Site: brandenburg
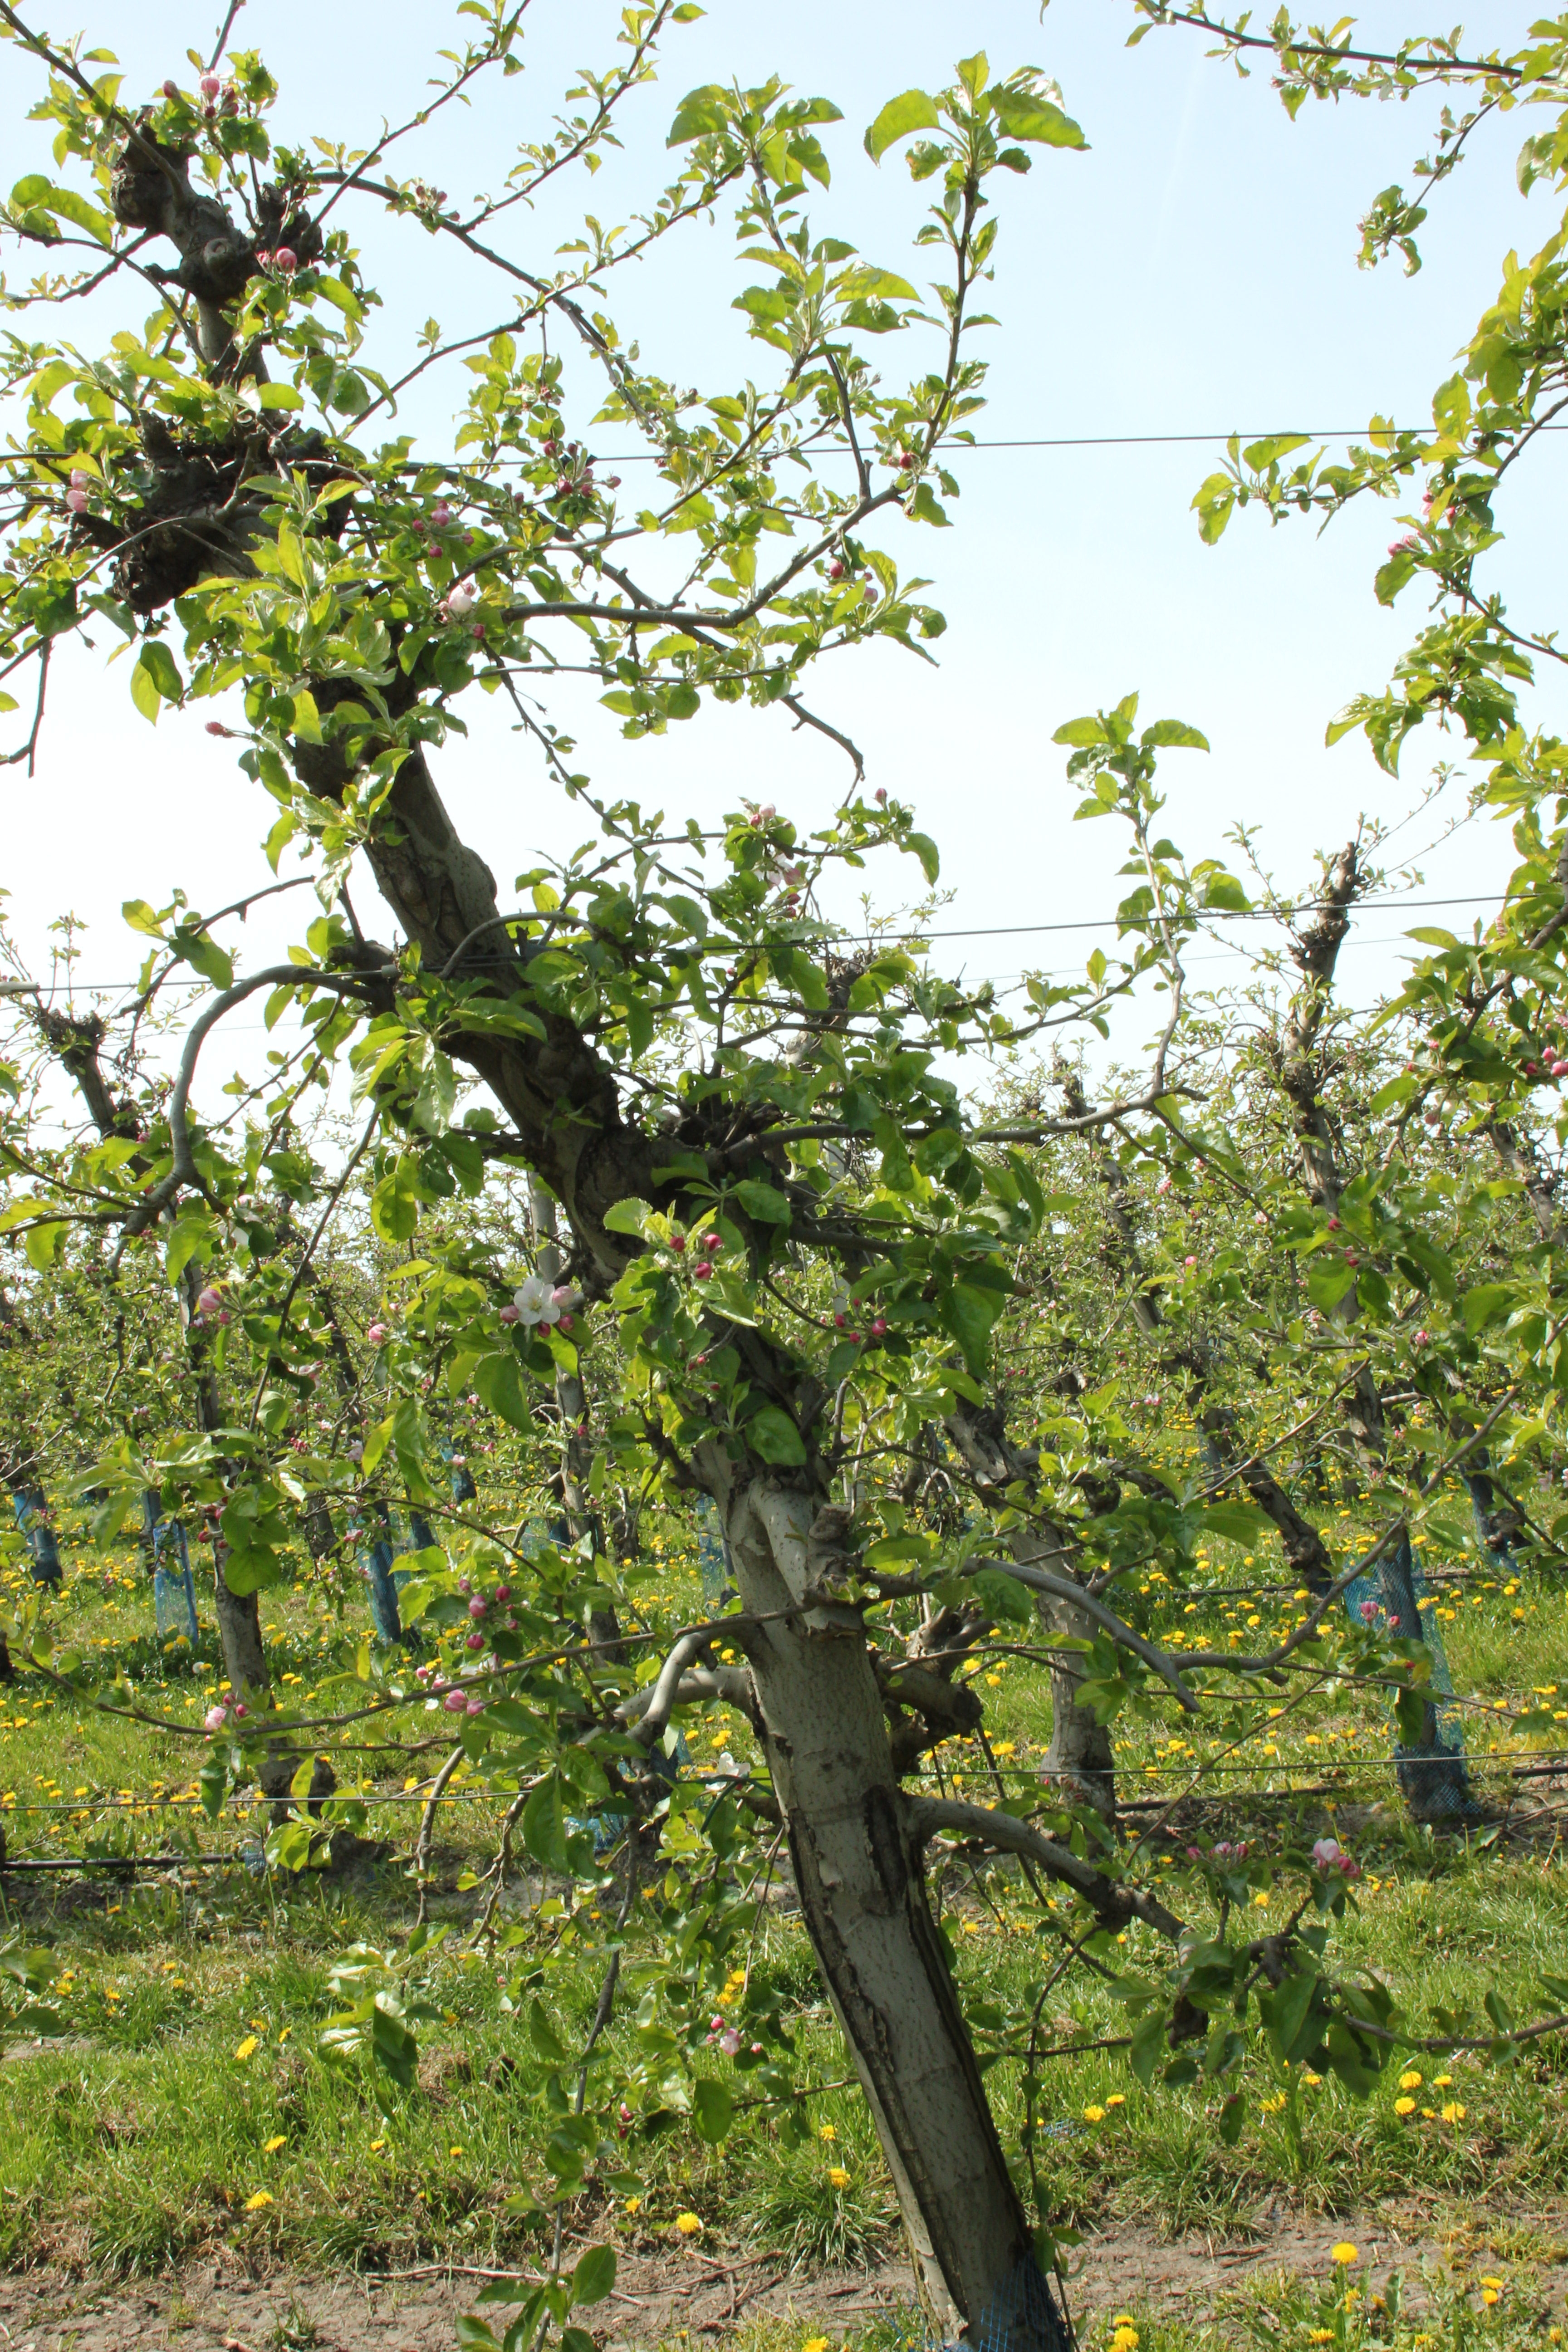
Growth stage (BBCH 60): Flowering